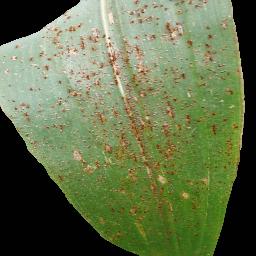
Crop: corn
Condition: (maize)_common_rust